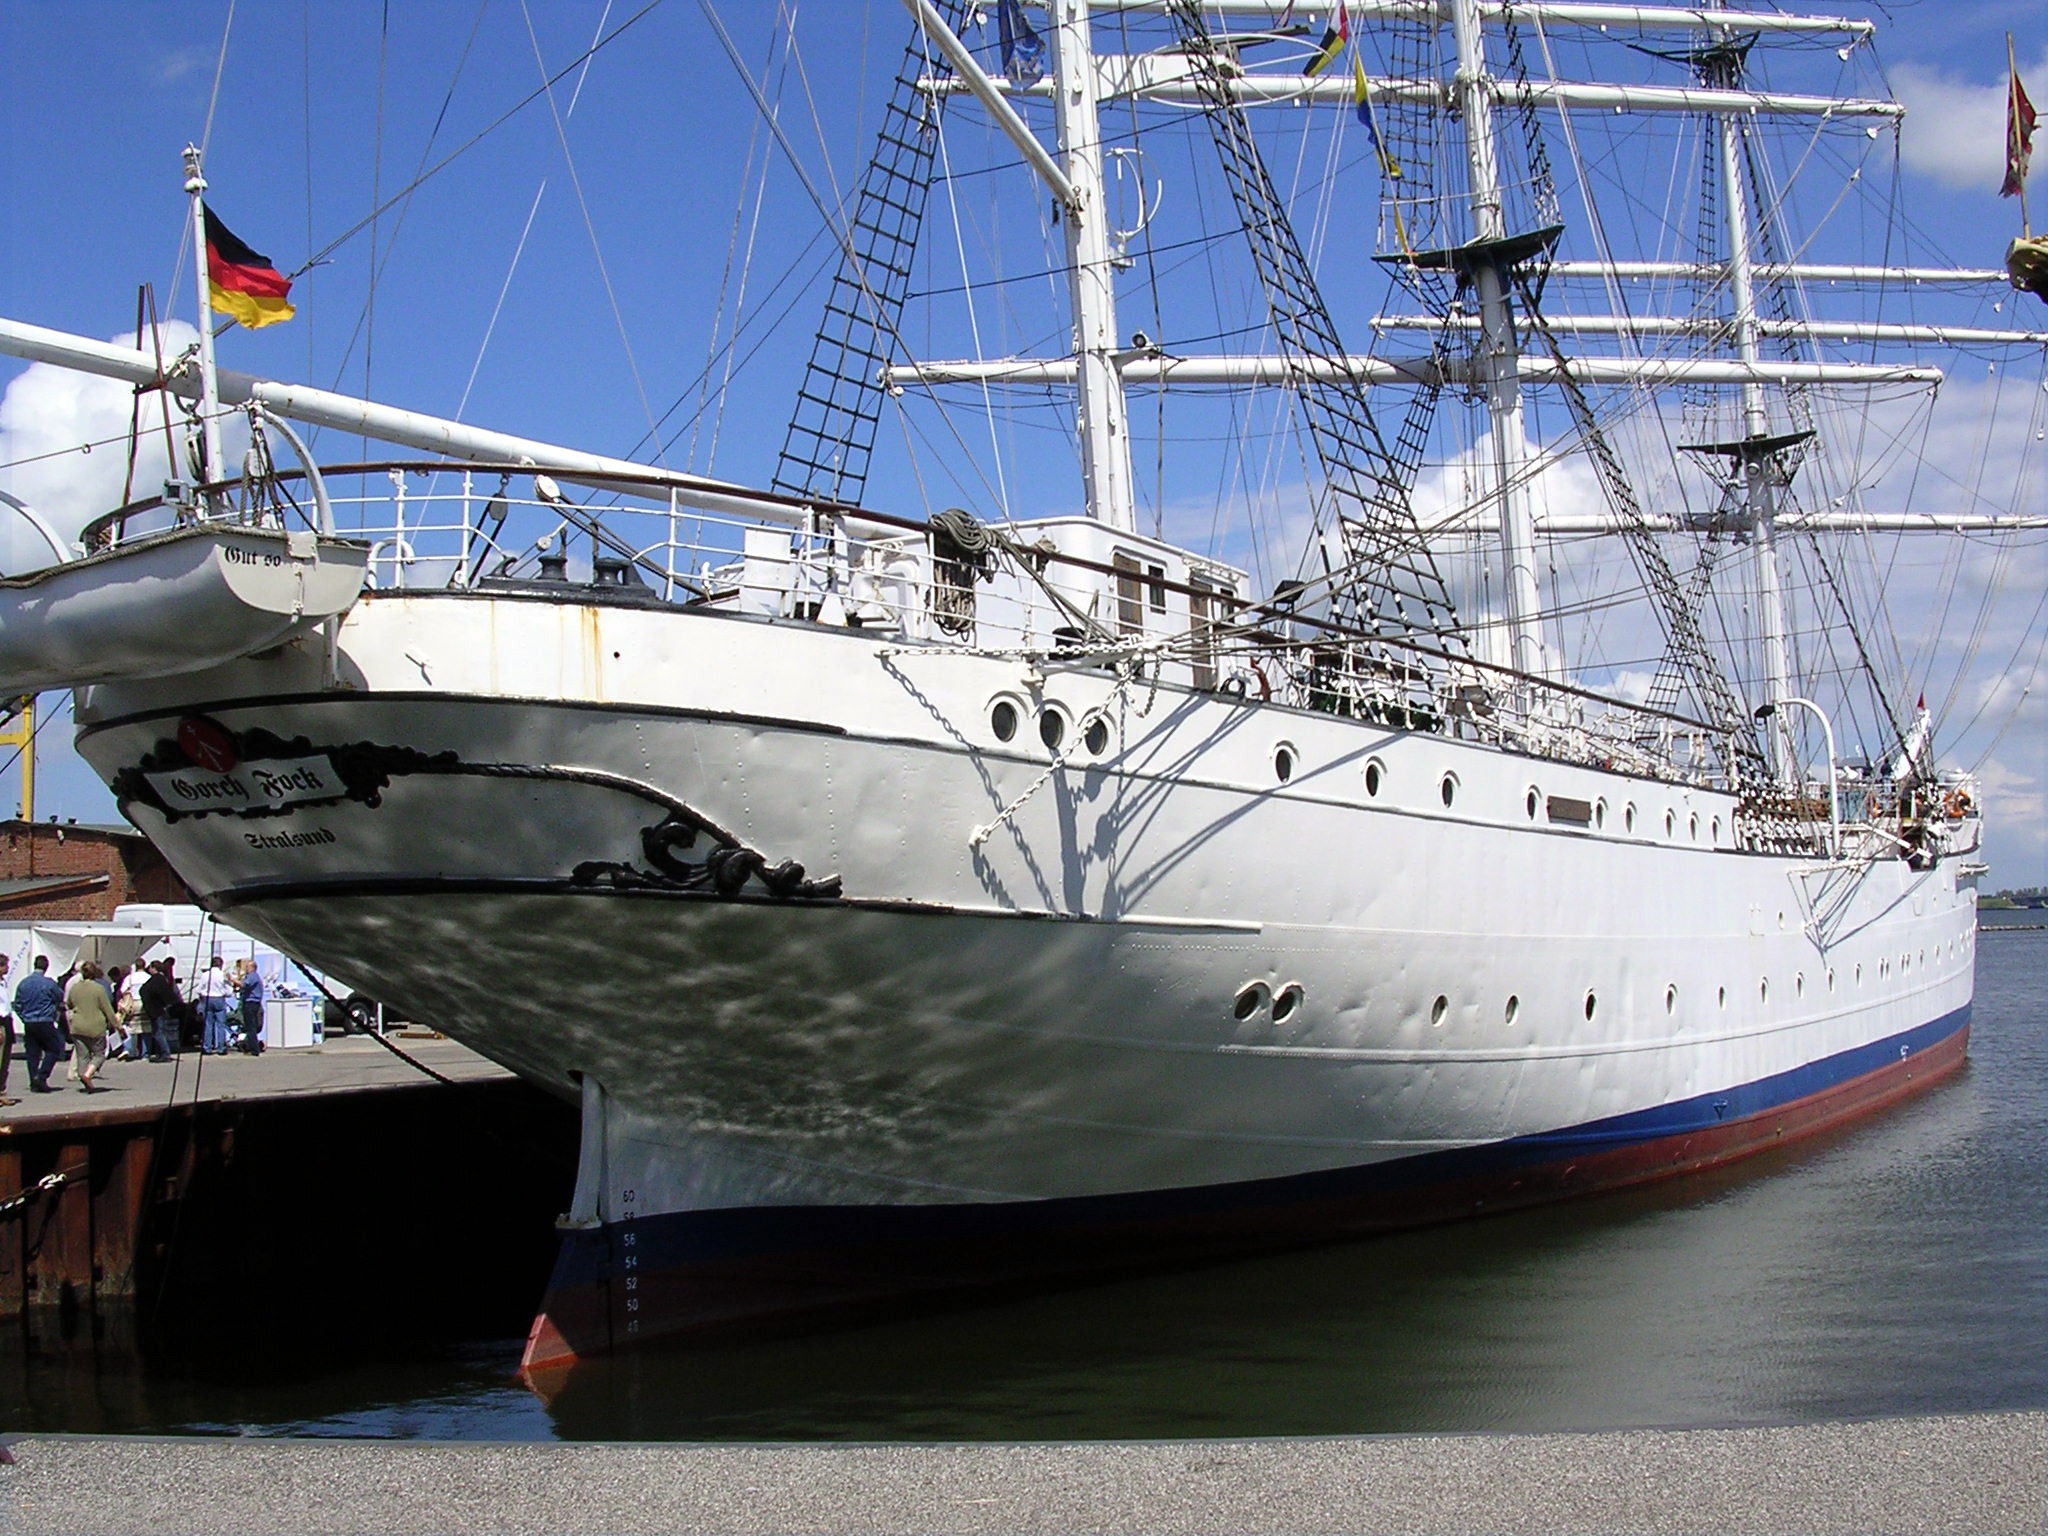
sea, boat, ship, vehicle, yacht, port, sailboat, sailing vessel, watercraft, stralsund, sailing ship, fishing vessel, museum ship, passenger ship, gorch fock